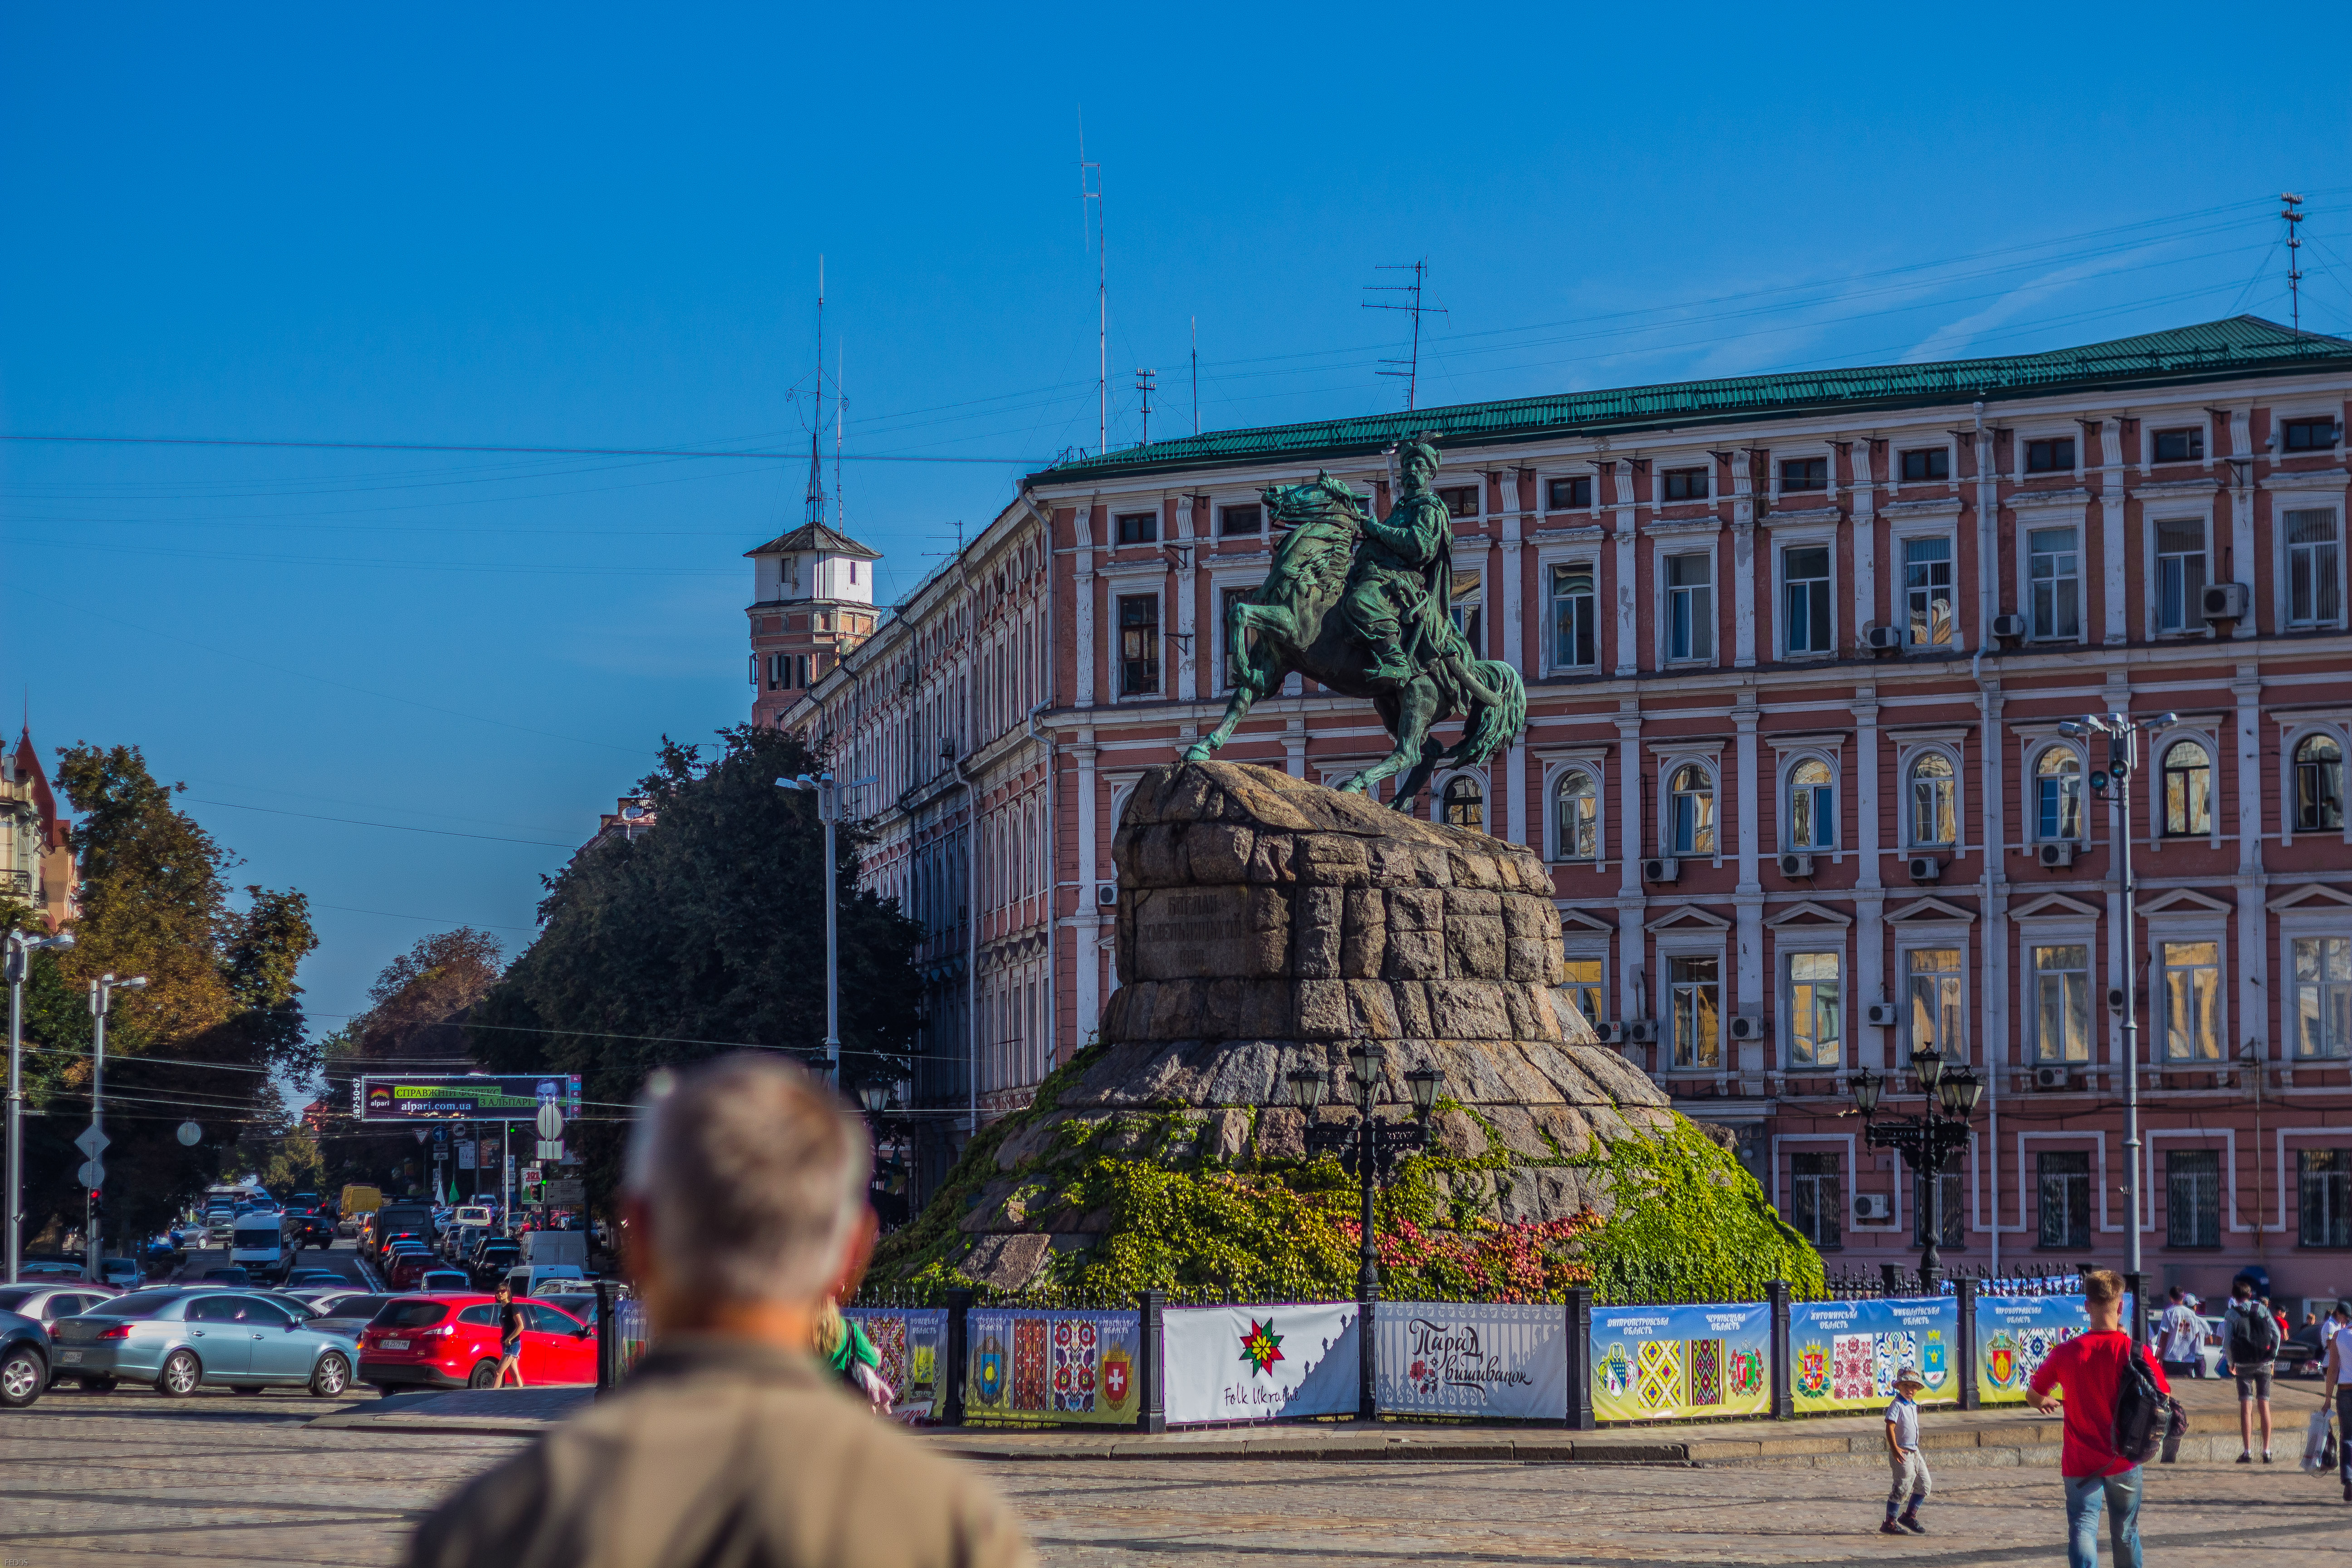
city, landmark, urban area, architecture, town, human settlement, statue, public space, sky, town square, tree, street, wall, tourism, building, metropolitan area, monument, facade, vacation, infrastructure, plaza, metropolis, downtown, sculpture, art, road, house, plant, pedestrian, tourist attraction, mixed use, nonbuilding structure